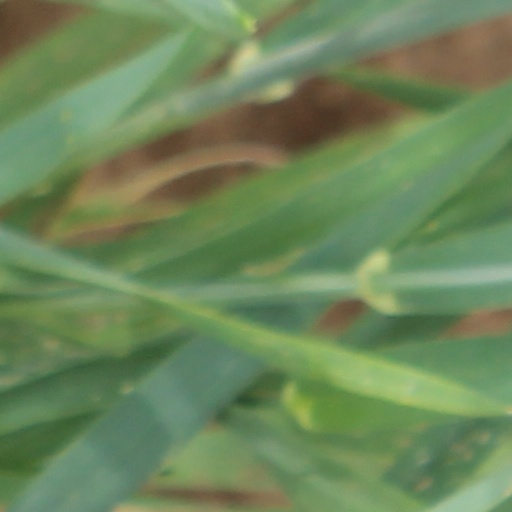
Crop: wheat